One Penn Plaza

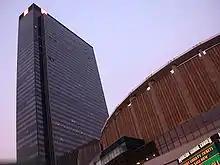
Location next to Madison Square Garden

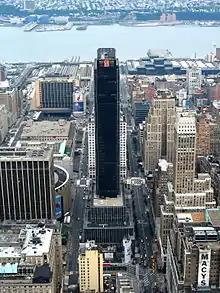
One Penn Plaza seen from the east

Penn 1 (originally One Penn Plaza and stylized as PENN 1) is a skyscraper in the Midtown Manhattan neighborhood of New York City. It is located between 33rd Street and 34th Street, west of Seventh Avenue, and adjacent to Pennsylvania Station and Madison Square Garden. One Penn Plaza is the tallest building in the Pennsylvania Plaza complex of office buildings, hotels, and entertainment facilities.